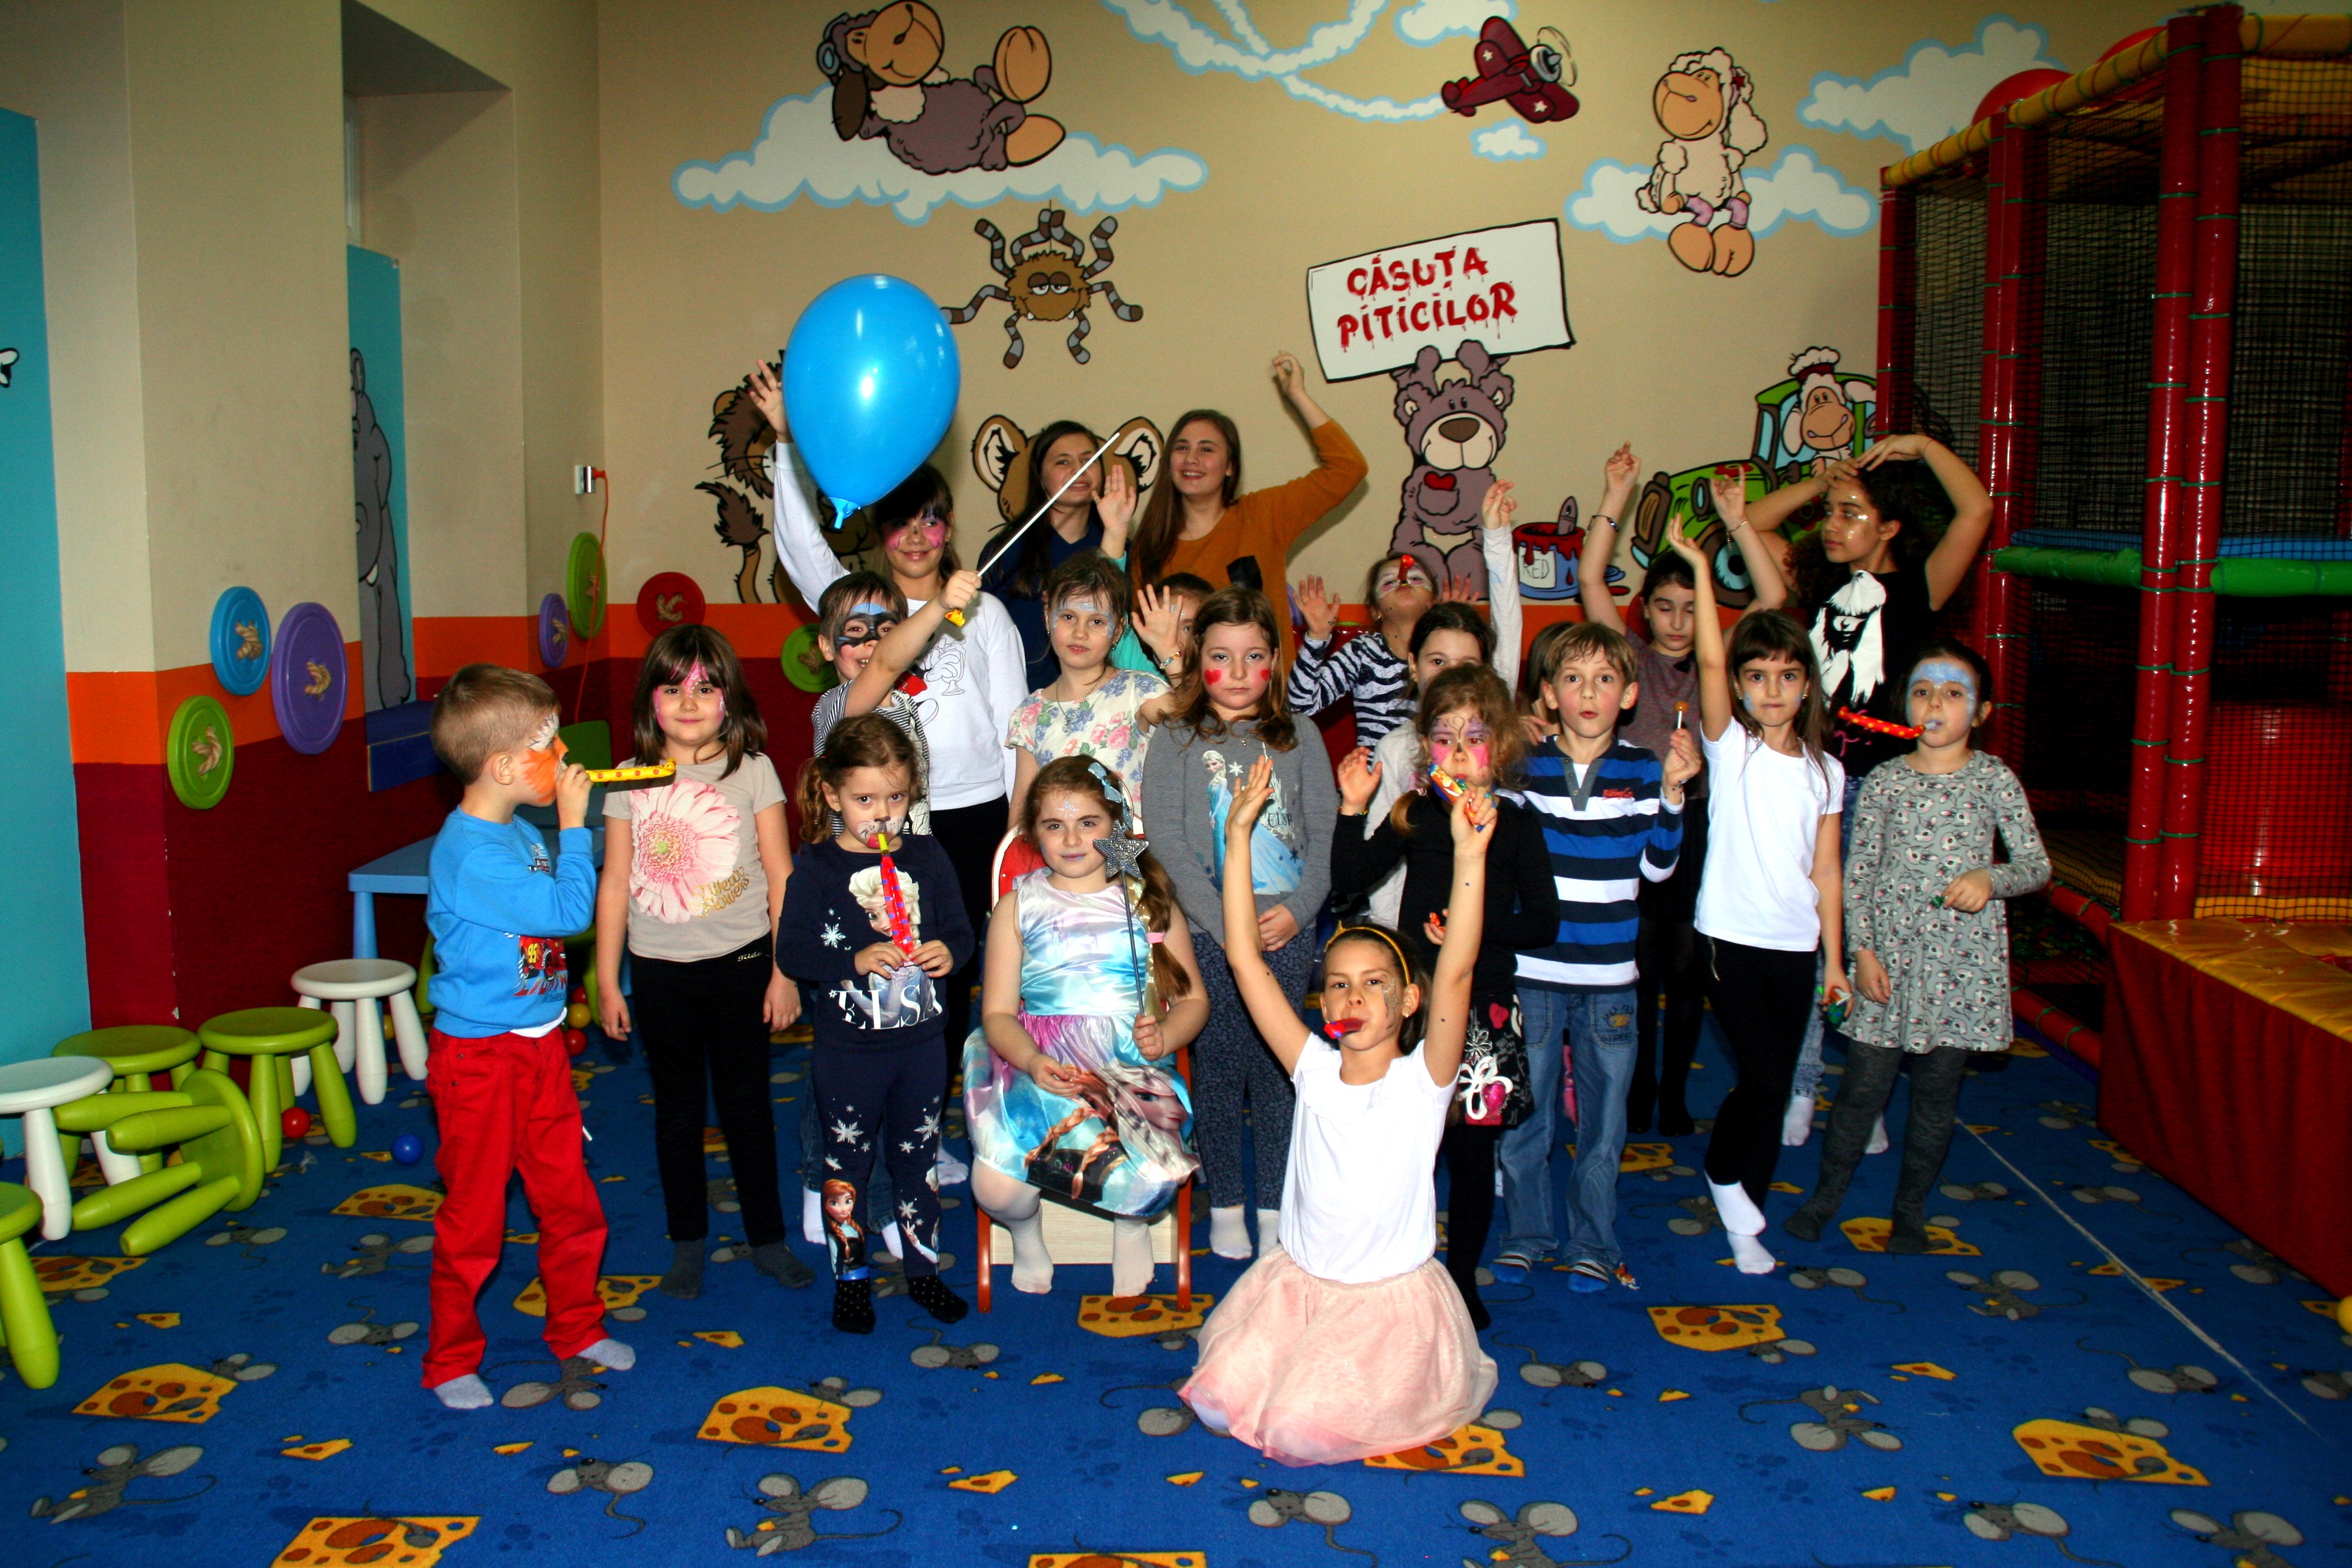
people, child, kids, playground, party, joy, kindergarten